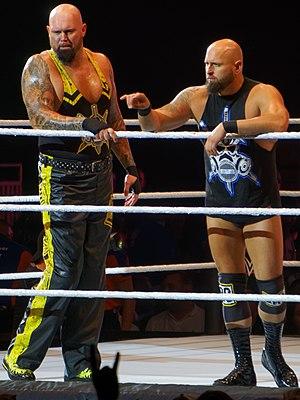
Andrew « Drew » Hankinson est un catcheur américain. Il travaille actuellement à Impact Wrestling.
La 33ᵉ édition de WrestleMania est une manifestation de catch produite par la World Wrestling Entertainment, une fédération de catch américaine, qui est télédiffusée, visible en paiement à la séance, sur le WWE Network ainsi que sur la chaîne de télévision française AB1. L'événement s'est déroulé le 2 avril 2017 au Stade Camping World à Orlando, dans l'état de Floride. Il s'agit de la trente-troisième édition de WrestleMania, qui fait partie avec le Royal Rumble, SummerSlam et les Survivor Series du « Big Four » à savoir « les Quatre Grands ». Il s'agit de la plus grande représentation annuelle de divertissement sportif. C'est la seconde fois que WrestleMania, après WrestleMania XXIV en 2008, prend place au Stade Camping World à Orlando et la troisième fois que WrestleMania se tiendra dans l’état de Floride pour le Showcase of the Immortals après WrestleMania XXIV et WrestleMania XXVIII qui s’est déroulé à Miami en 2012.
The O.C. était un clan de catcheurs heel qui travaillait à la World Wrestling Entertainment composé de AJ Styles, Karl Anderson et Luke Gallows dans la division Raw.
Luke Gallows et Karl Anderson sont les membres d'une équipe de catcheurs, travaillant actuellement pour Impact Wrestling.
Chad Allegra est un catcheur. Il travaille actuellement à Impact Wrestling sous le nom de Karl Anderson.